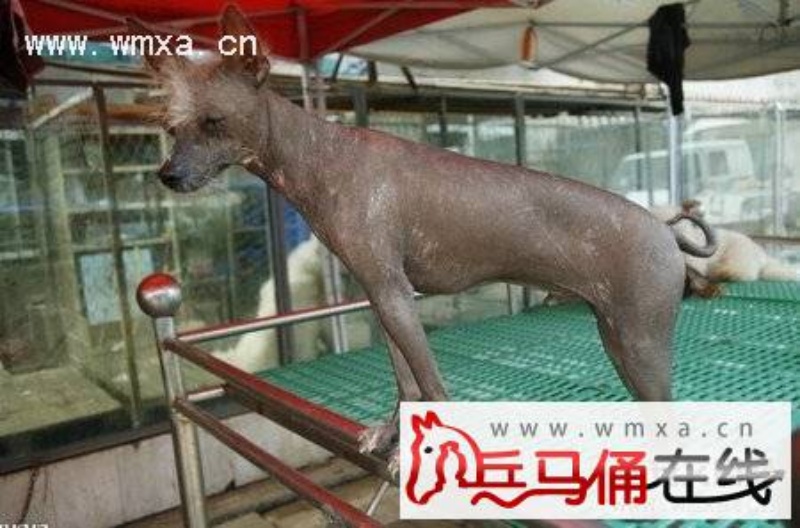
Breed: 234-n000093-Chinese_Crested_Dog